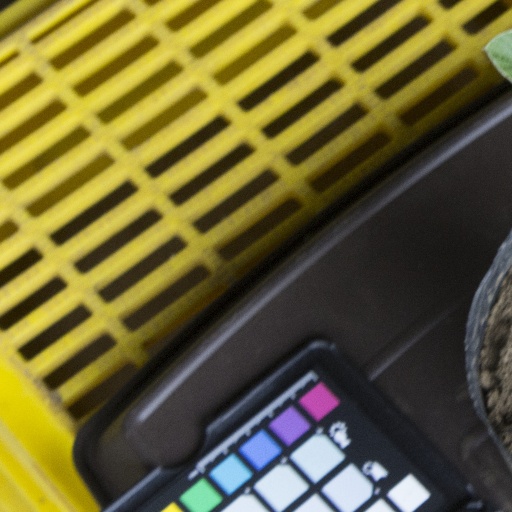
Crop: soybean